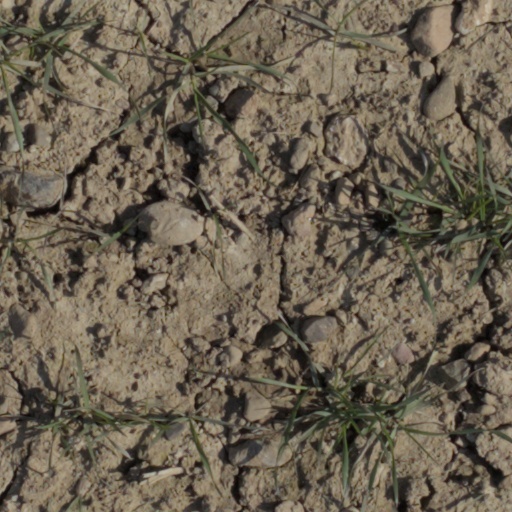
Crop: wheat